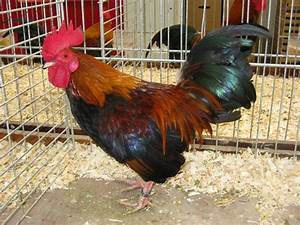
Label: gallina